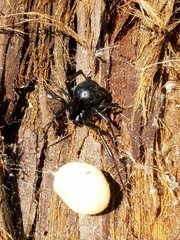
Species: Lactrodectus_hesperus